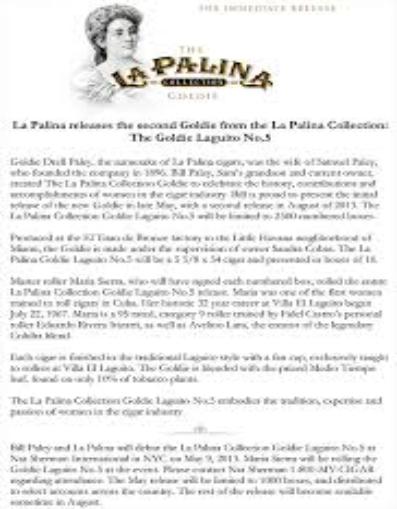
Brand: La Palina
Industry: Necessities